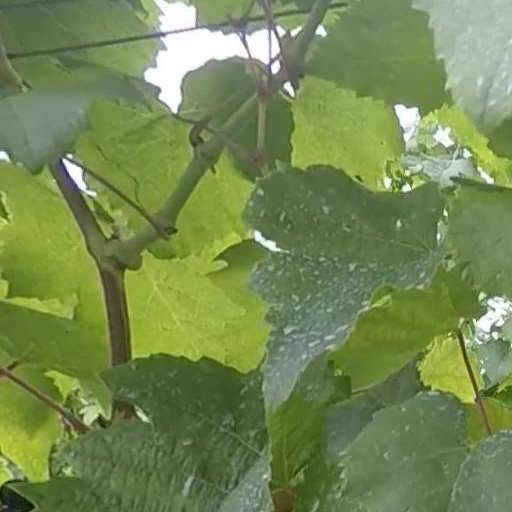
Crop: grape